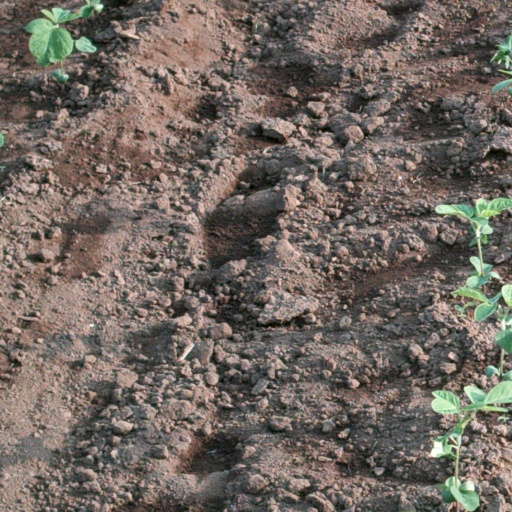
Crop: soybean